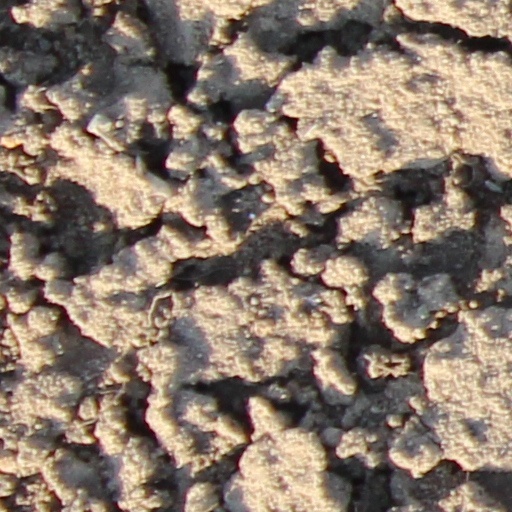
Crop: wheat